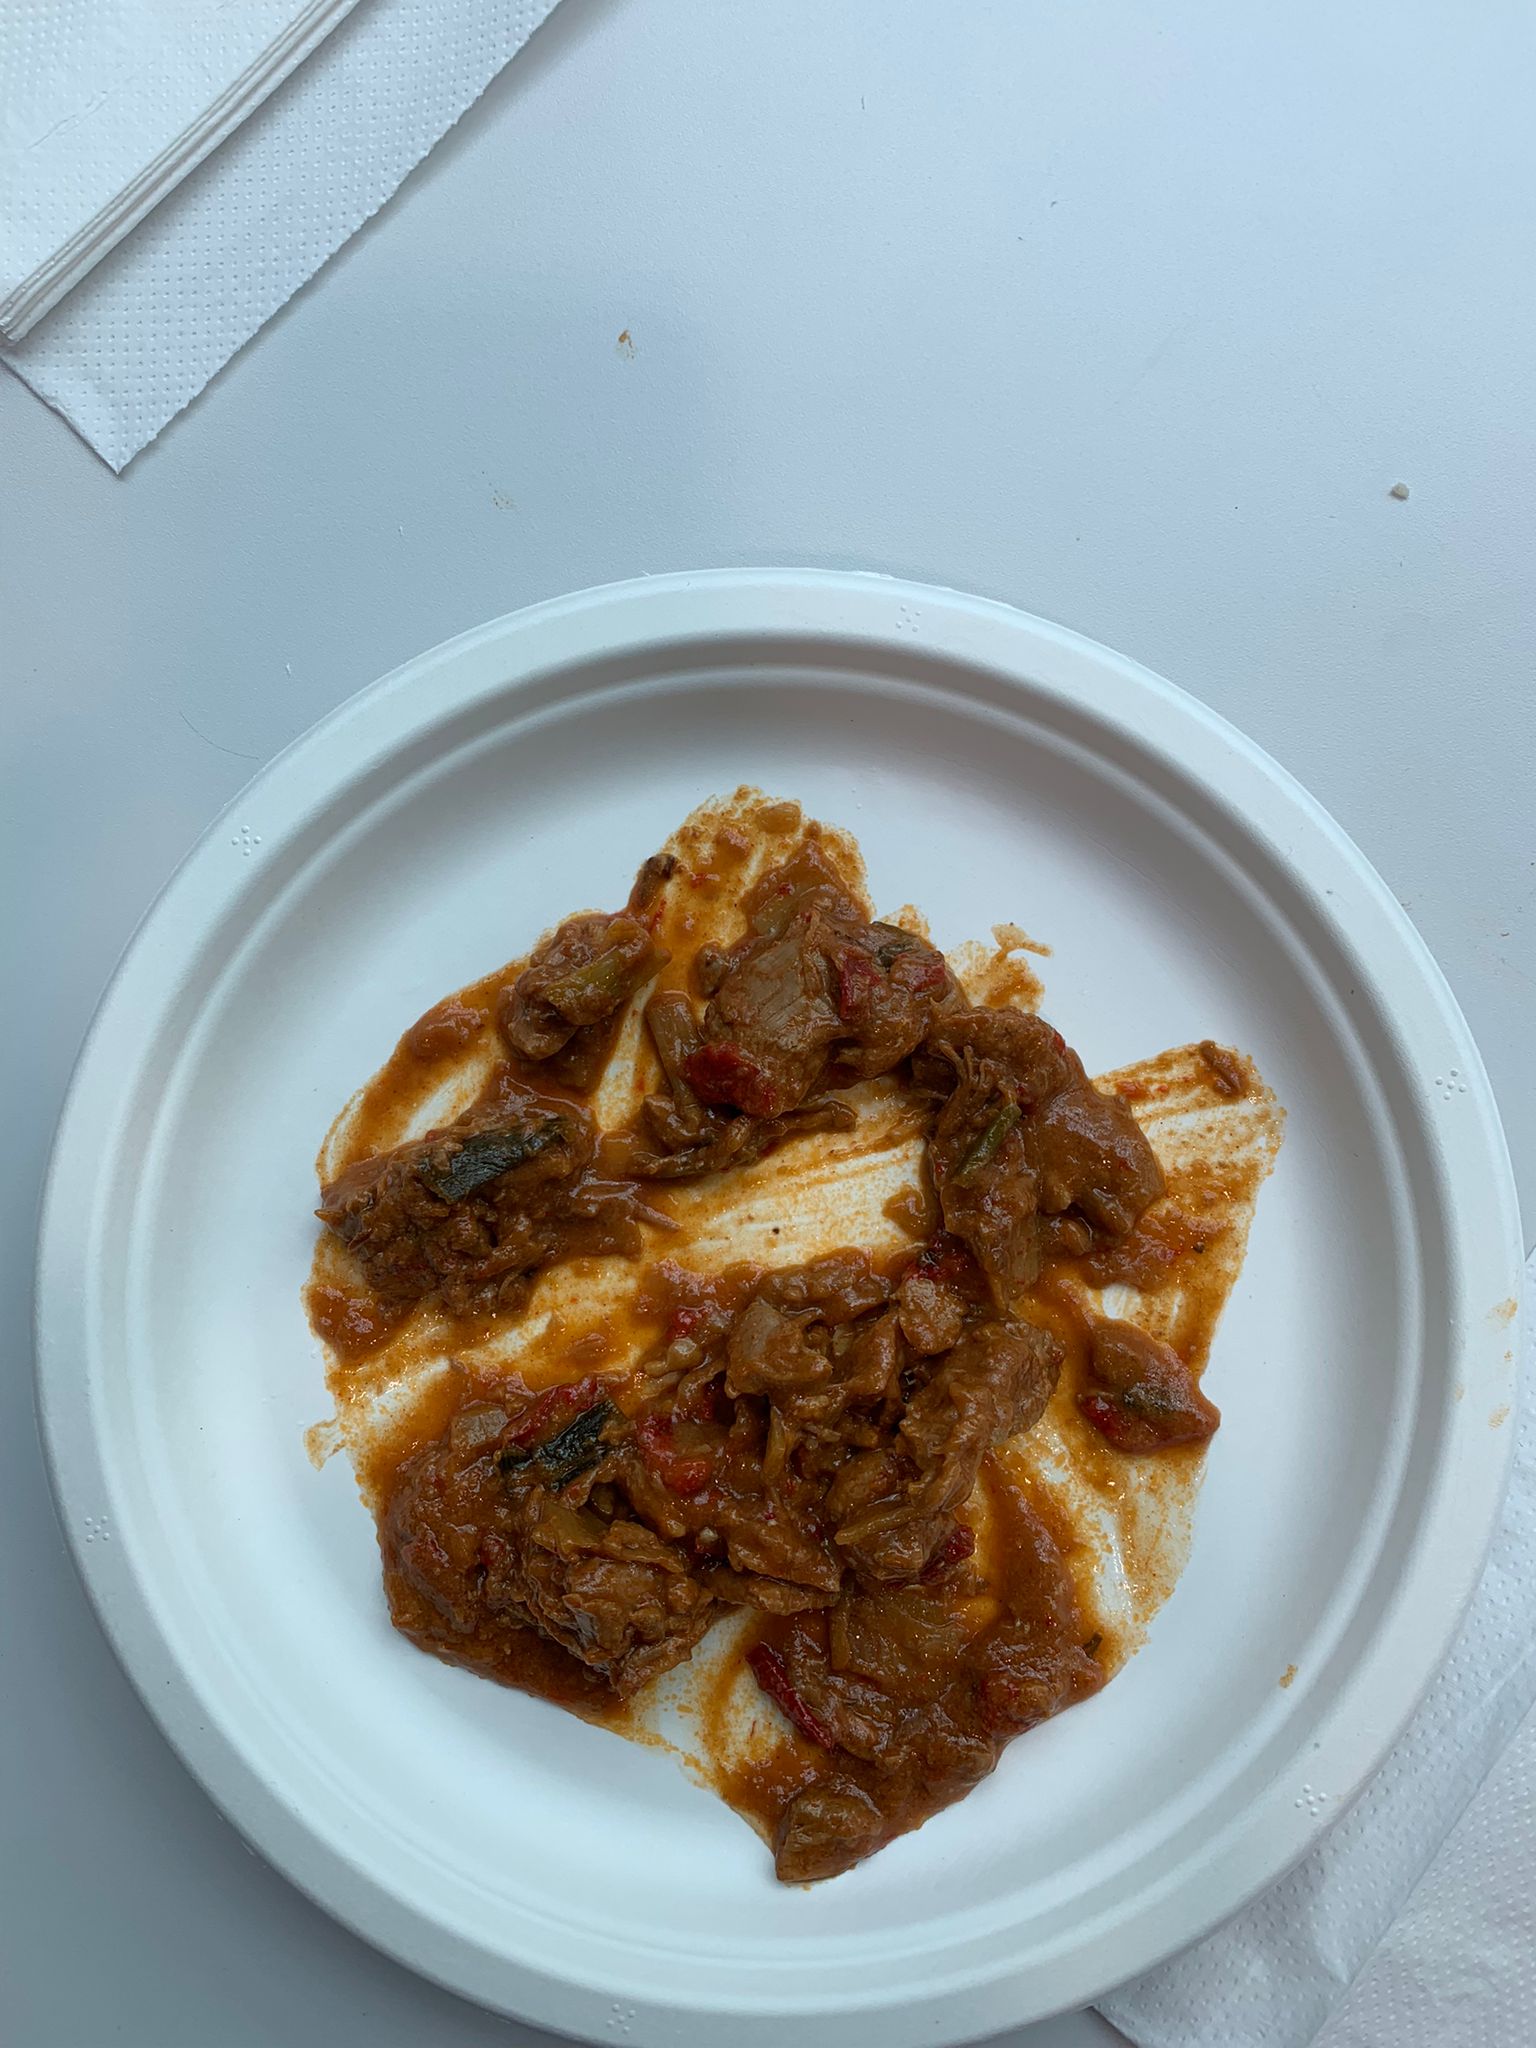
Ingredients: goulash